Cathedral

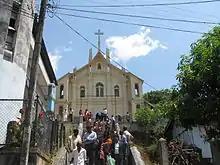
Cathedrals are important meeting places. After a service at Ss. Peter and Paul Cathedral, Sri Lanka

The formal cathedral services are linked to the cycle of the year and respond to the seasons of the Northern Hemisphere, Christmas falling in the winter and Easter in the spring. Cathedrals often hold a service of thanksgiving called Harvest Festival in the autumn.